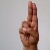
The image shows a hand gesture representing the letter 'U' in Indian Sign Language.